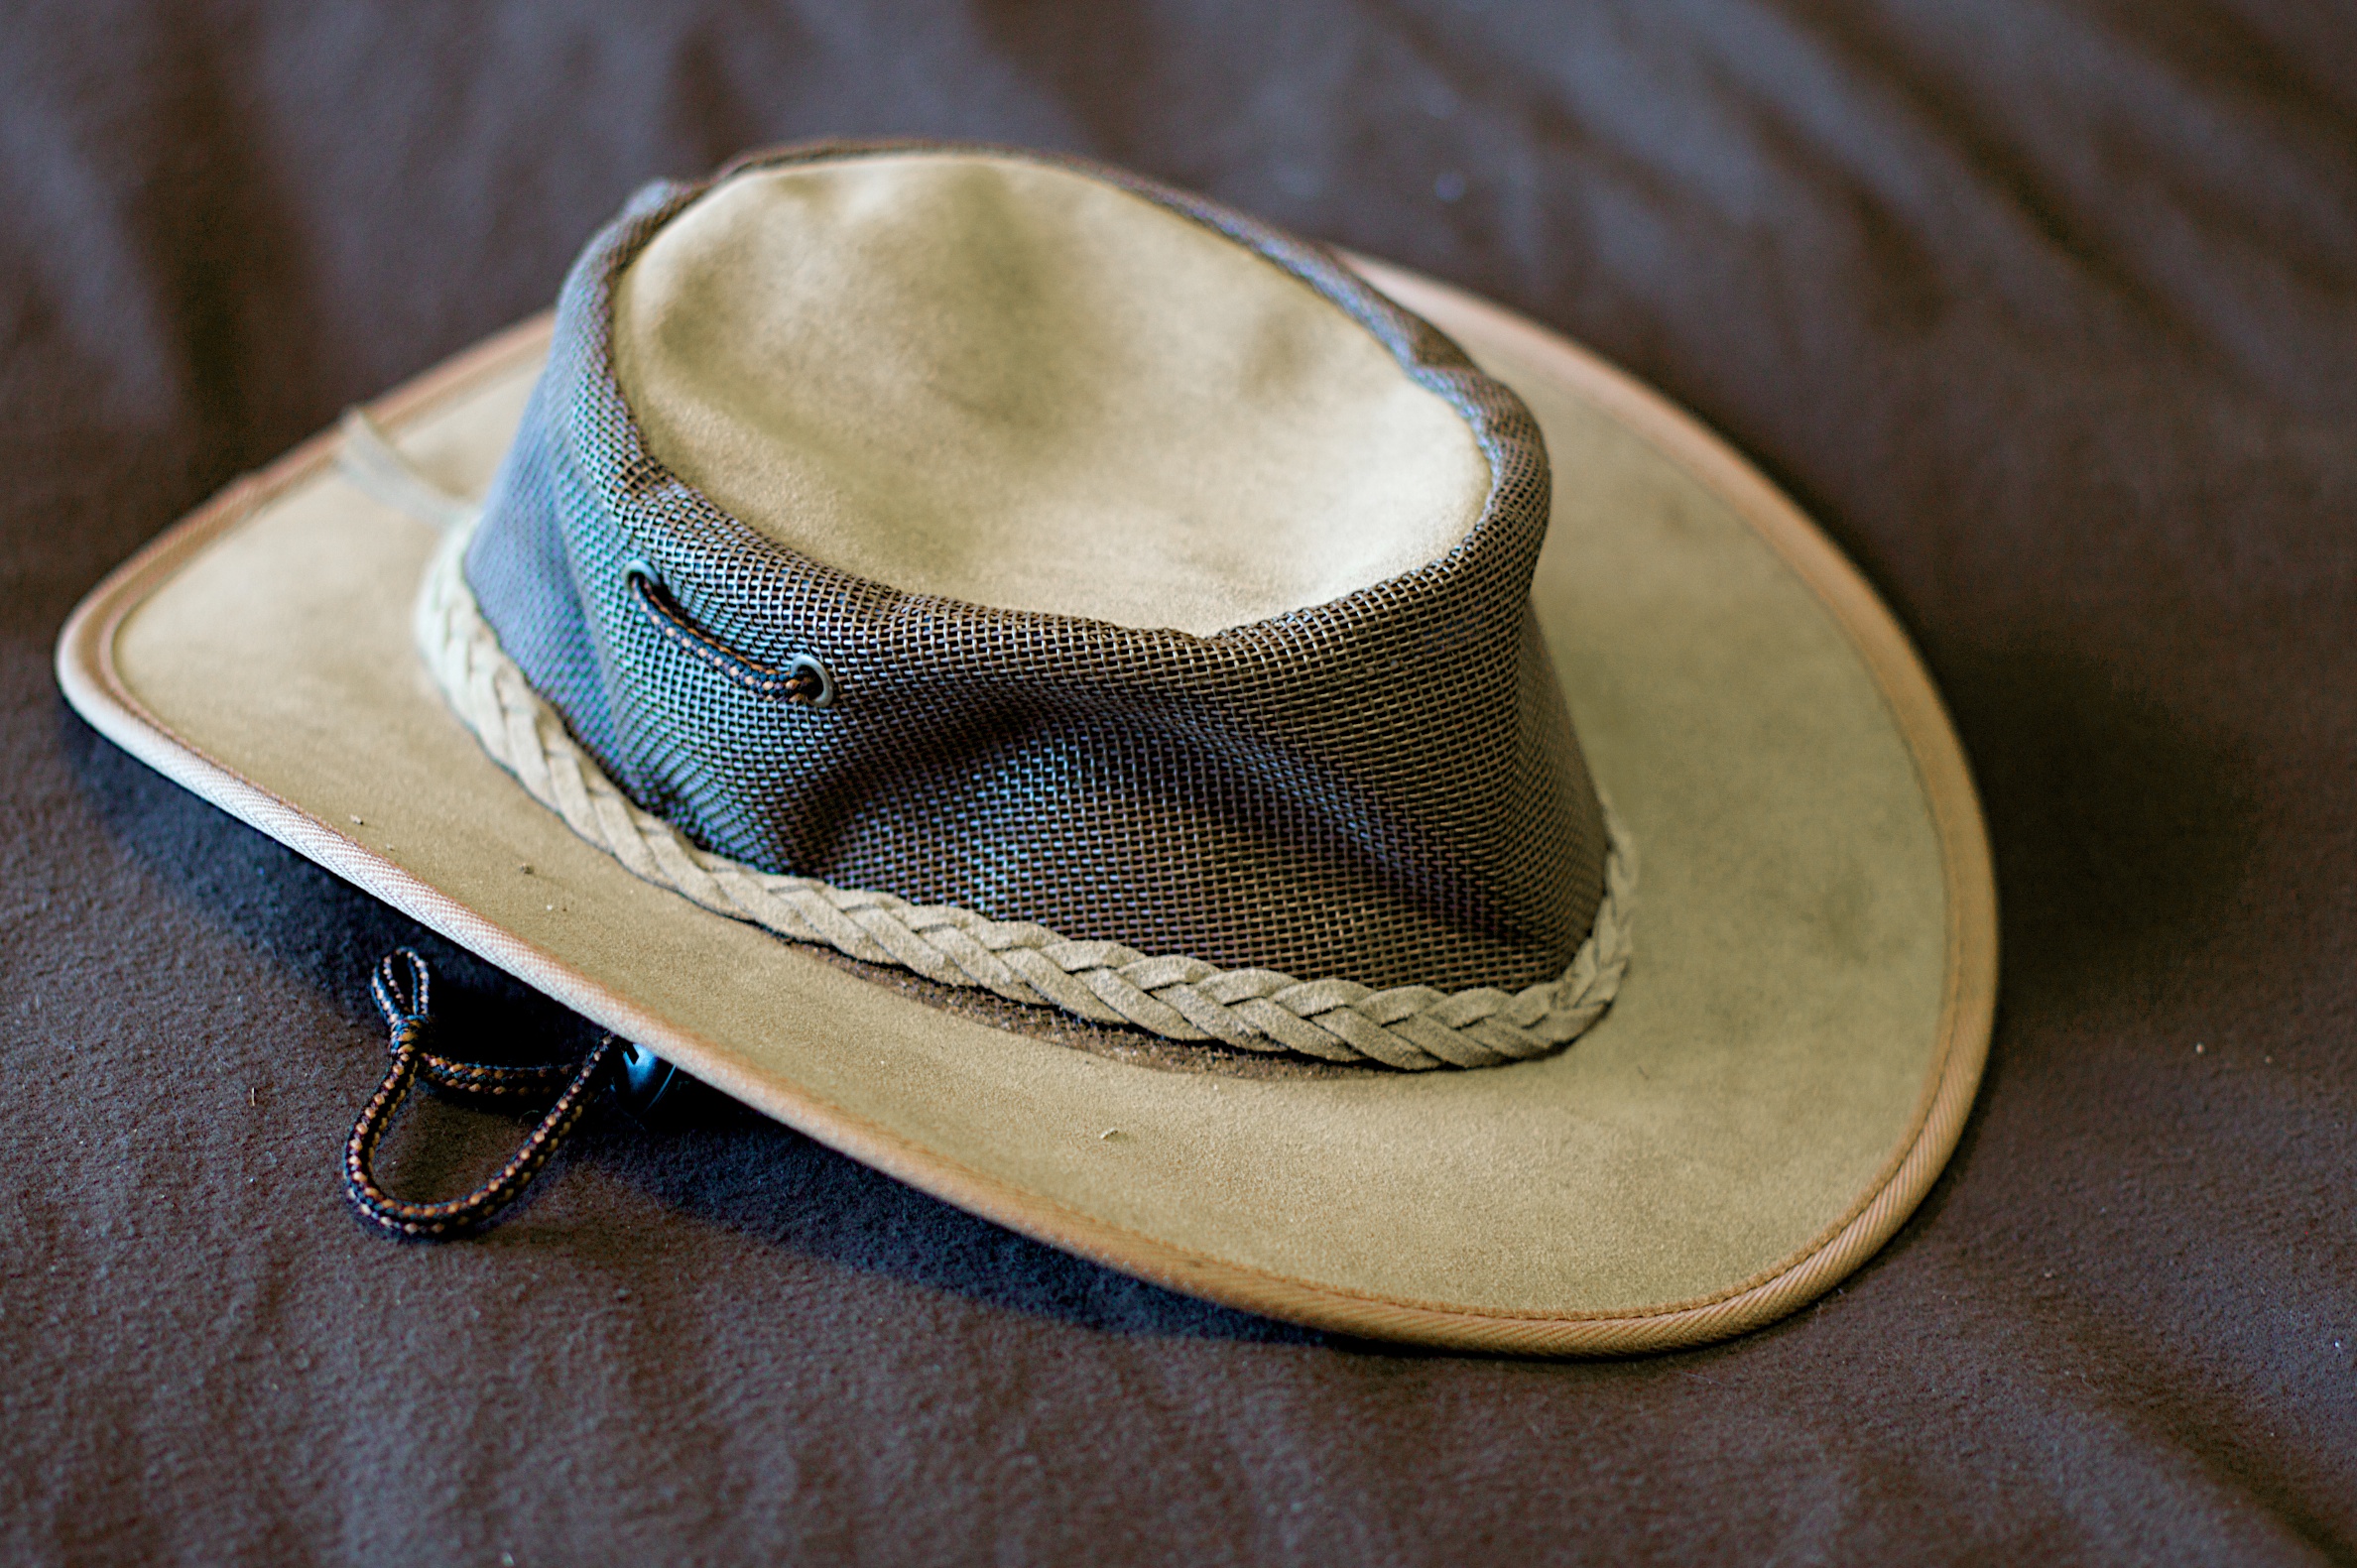
leather, hat, clothing, headgear, material, jewellery, textile, art, dailyshoot, cowboy hat, fashion accessory